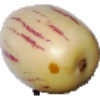
Label: Pepino 1